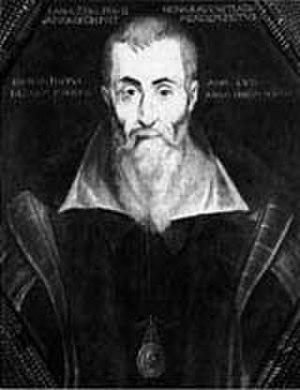
Adriaan van Roomen, qui latinisait son nom en Adrianus Romanus, francisé en Adrien Romain, né à Louvain, le 29 septembre 1561, mort à Mayence le 4 mai 1615, est un médecin et mathématicien.
François Viète, ou François Viette, en latin Franciscus Vieta, est un mathématicien français, né à Fontenay-le-Comte en 1540 et mort à Paris le 23 février 1603.